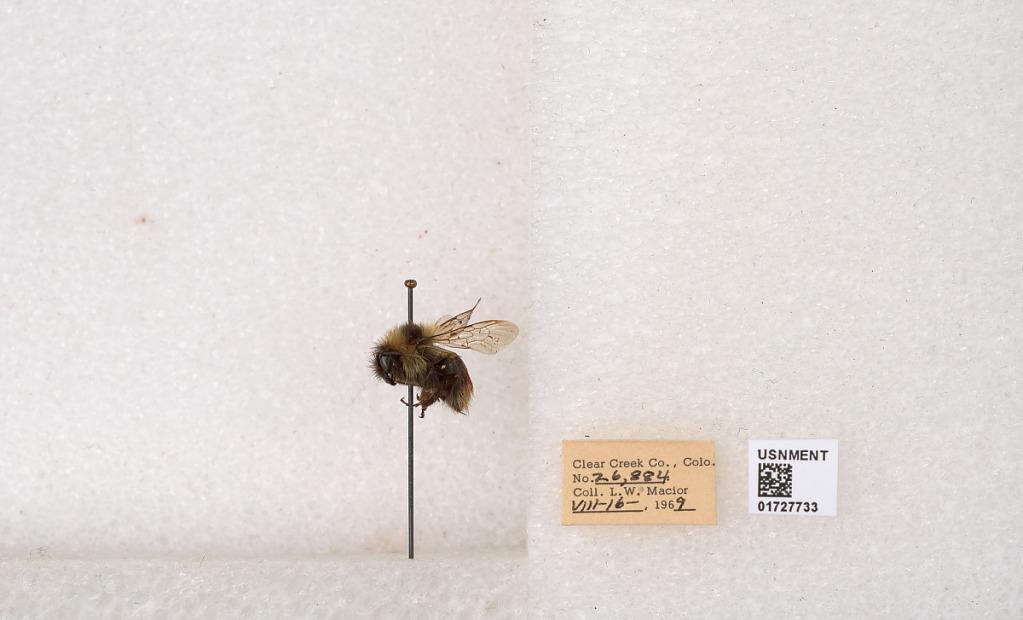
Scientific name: Bombus (Pyrobombus) sylvicola Kirby
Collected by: L. Macior
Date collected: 1969-8-16
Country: United States
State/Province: Colorado
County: Clear Creek
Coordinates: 39.7006, -105.694